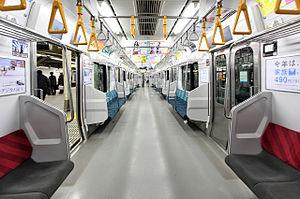
La série E231 est un type de rames automotrices électriques utilisée pour les services de banlieue et de banlieue extérieure exploités par la East Japan Railway Company au Japon depuis 2000.